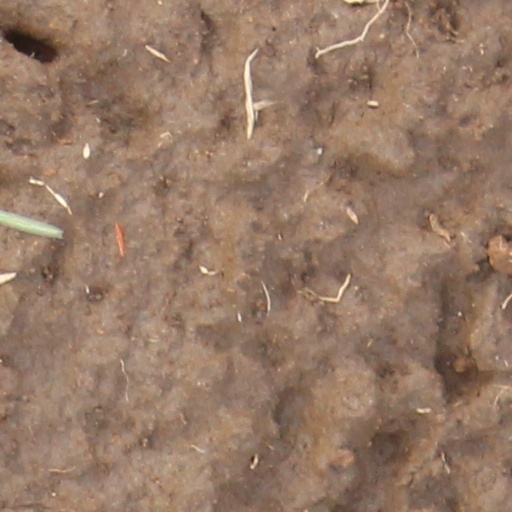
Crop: wheat